Seething Wells

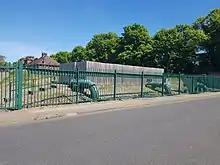
Remaining, functioning, surface level water pipes in the residential area

Despite carrying less disease, the inlets at Seething Wells sucked up too much mud with the water because of turbulence caused by the twin-mouthed River Mole, The Rythe, and the sharp bend in the Thames. The Lambeth Waterworks Company thus built a replacement intake at Molesey, and the Chelsea Waterworks Company followed them there three years later, after attempting to build works opposite Hampton Court. This left the two companies with just water treatment works at Seething Wells, which existed side by side until they were incorporated into the Metropolitan Water Board in 1903, which was in turn incorporated into the Thames Water Authority in 1973. The water treatment works was privatized as part of Thames Water in 1989, and it was mostly decommissioned by Thames Water in 1992 — a pumping station on Seething Wells Lane now supplies the area with water from the Thames Water Ring Main.